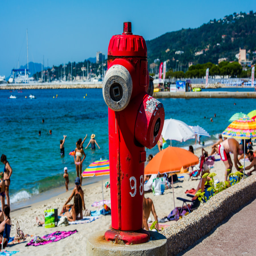
red fire hydrant at the beach